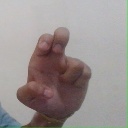
अक्षर: अ